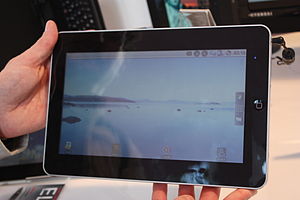
Tablet (computer)
En tablet
En tablet eller tabletcomputer er en lille computer i form af en trykfølsom skærm, der bruger en digital pen eller blot ens finger, som det primære inputredskab, i stedet for et tastatur eller en mus, der som regel ikke er inkluderet.